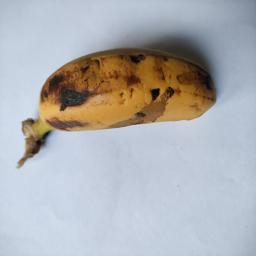
Banana variety: Sagor Kola